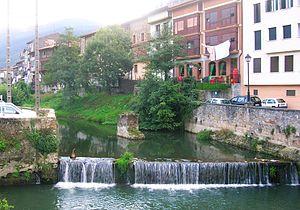
Arratia-Nerbioi est une comarque dans la province de Biscaye, dans la Communauté autonome basque en Espagne.